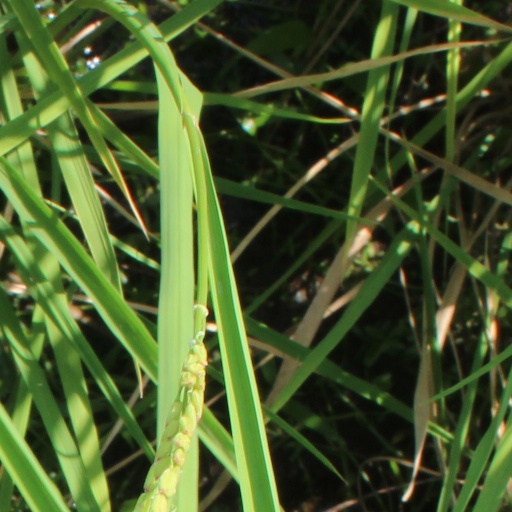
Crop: rice